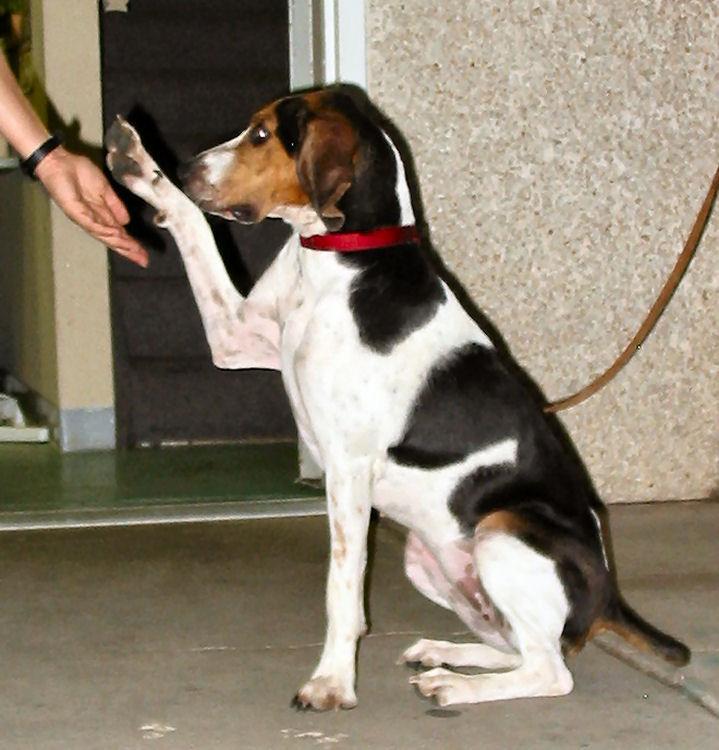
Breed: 216-n000063-Walker_hound